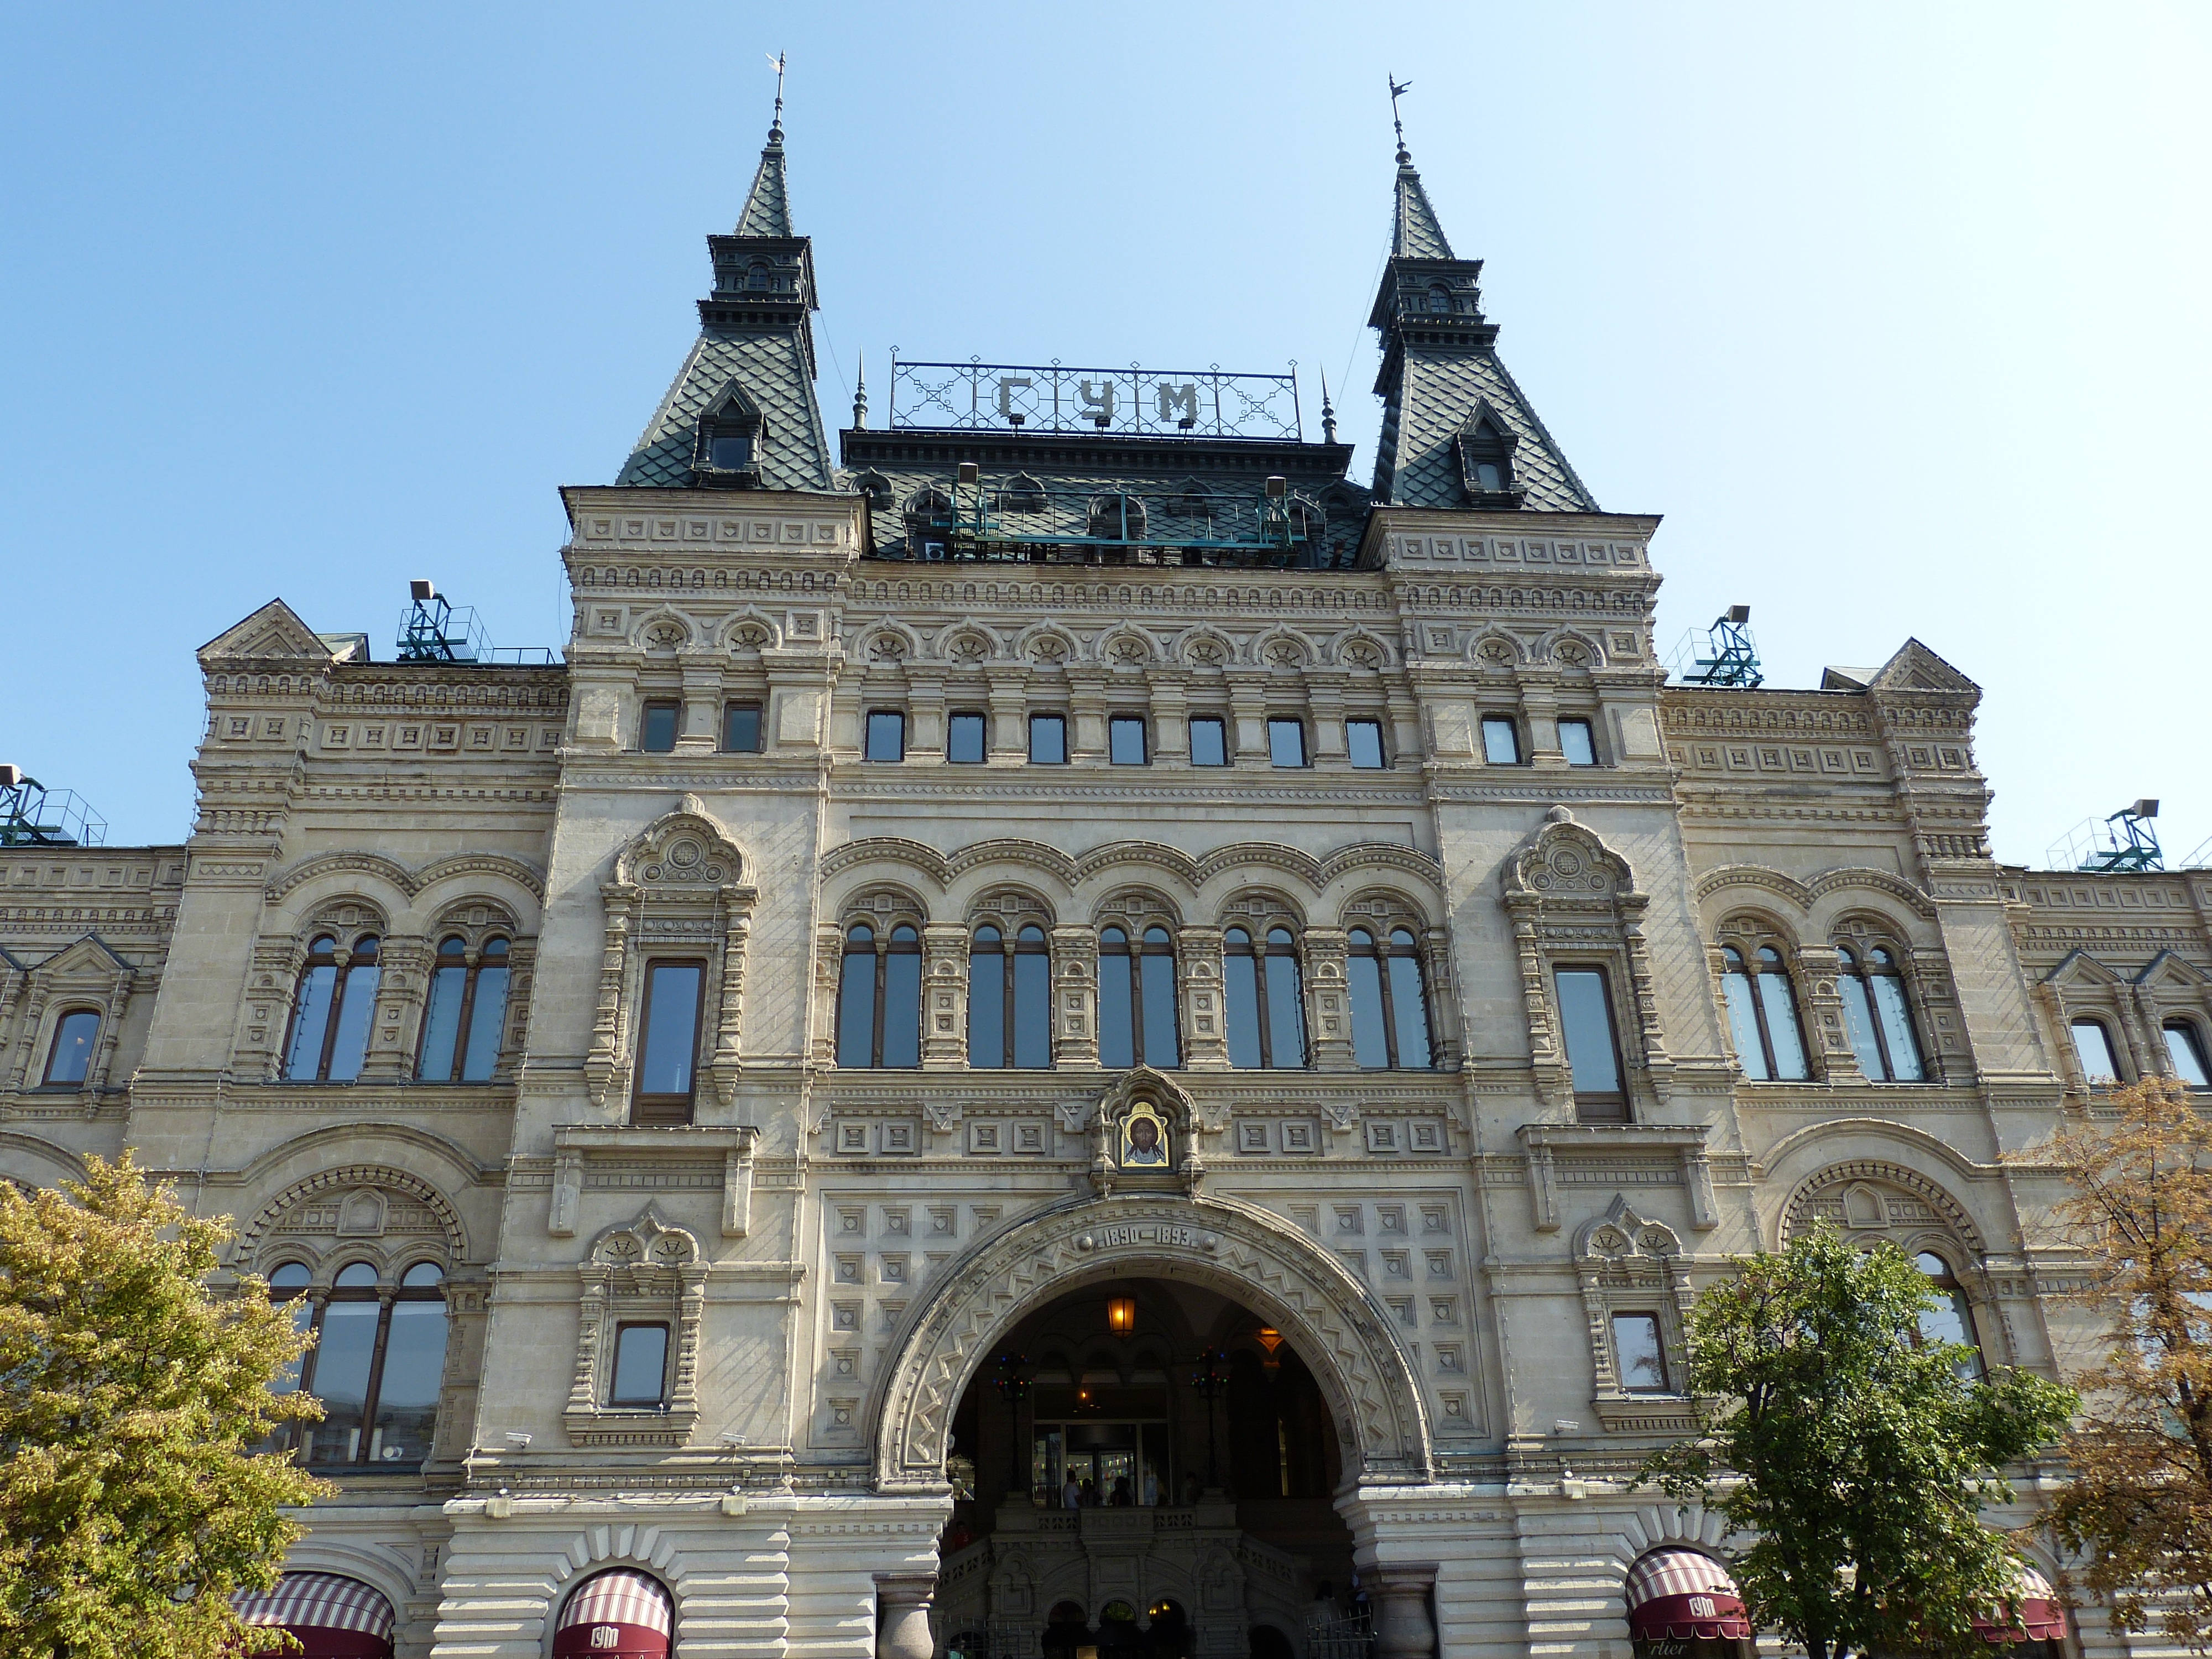
architecture, building, chateau, palace, landmark, facade, cathedral, business, shopping, tourism, goal, ornament, capital, gum, moscow, russia, historically, portal, kremlin, department store, tours, red square